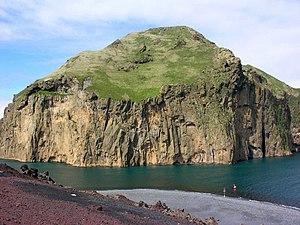
La Heimaklettur, toponyme islandais signifiant littéralement en français « la falaise de la maison », est le point culminant de l'île de Heimaey et des îles Vestmann en Islande avec 283 mètres d'altitude.